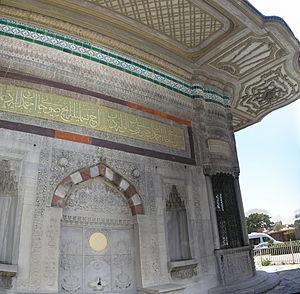
La fontaine du sultan Ahmed III est une fontaine de style rococo turc, située sur la grande place devant la Porte Impériale du Palais de Topkapı à Istanbul. Elle a été construite sous le règne d'Ahmed III en 1728, dans le style de la période des tulipes. Elle a servi de lieu de rencontre et de réunion durant la période Ottomane d'Istanbul.